Besa e kuqe

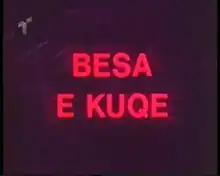

Besa e kuqe (The red pledge) is a 1982 Albanian film. It was directed by Pirro Milkani with music by Zef Çoba.